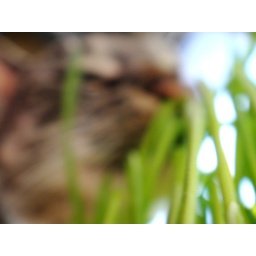
a tiger in the grass